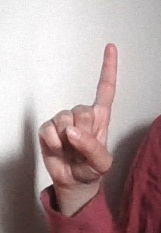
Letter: bb